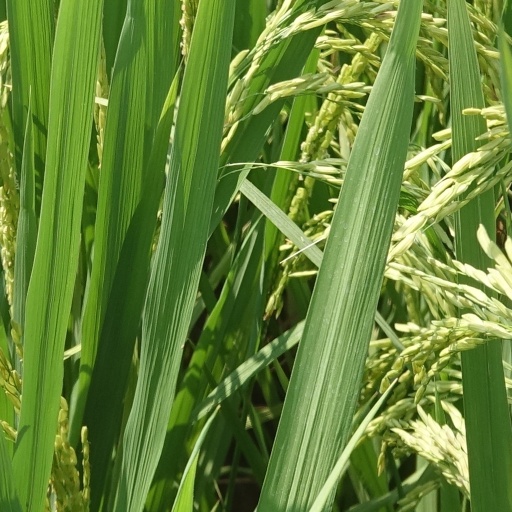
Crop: rice